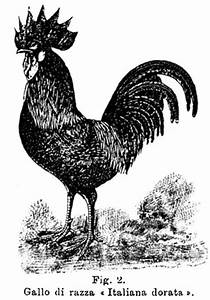
Label: chicken